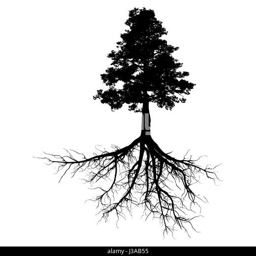
a black tree with roots isolated on a white background